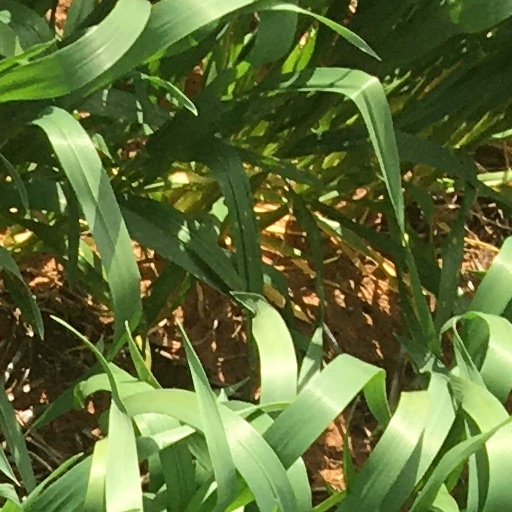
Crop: wheat